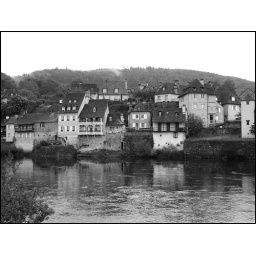
I took this in black and white to give it a period feel